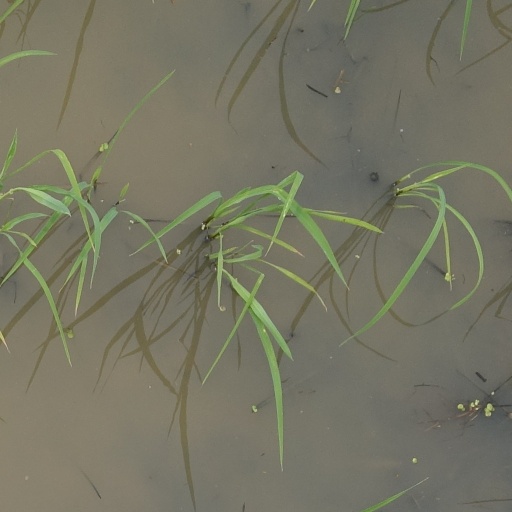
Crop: rice